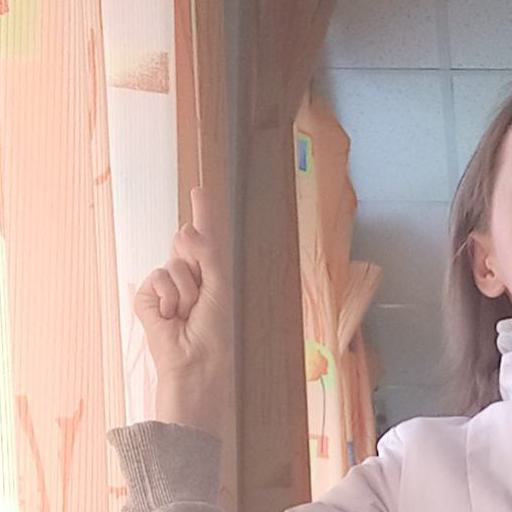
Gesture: one